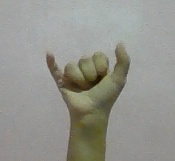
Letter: ya